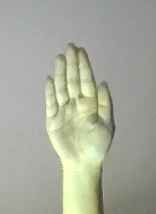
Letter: seen